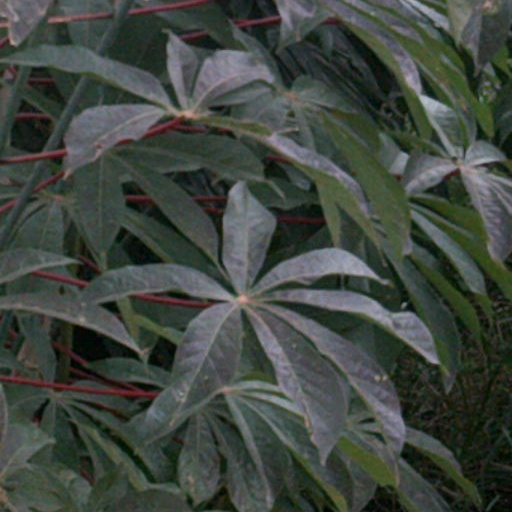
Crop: cassava